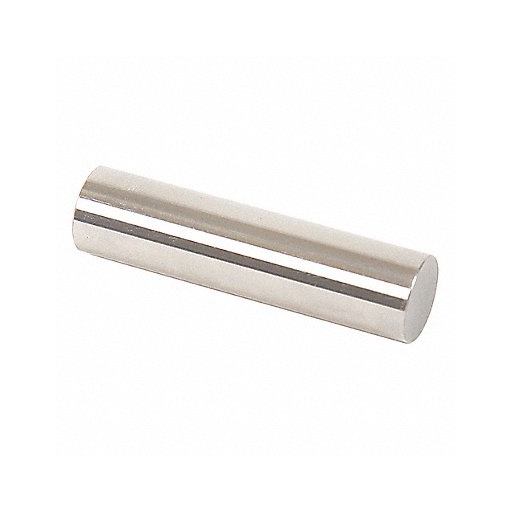
Pin Gage 0.6404 Plug Gage Class X Plus
Plug Gage Assembly Go Class X Diameter 0.6404 In. Tool Steel Chrome Plated Finish Overall Length 2 In. For Calibration of Measuring Equipment or to Gage Parts Directly
Brand: VERMONT GAGE
Category: Hardware > Tools > Measuring Tools & Sensors > Gauges